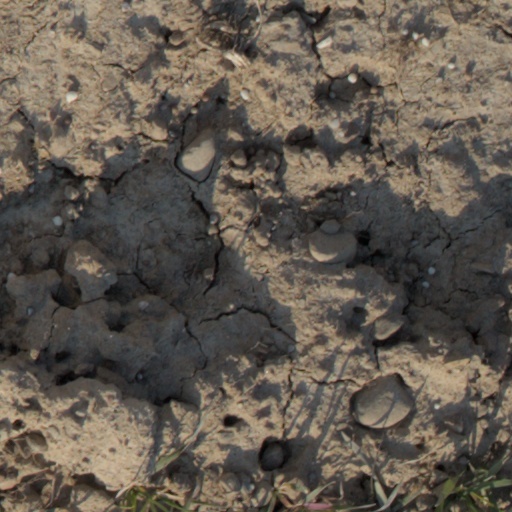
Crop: wheat